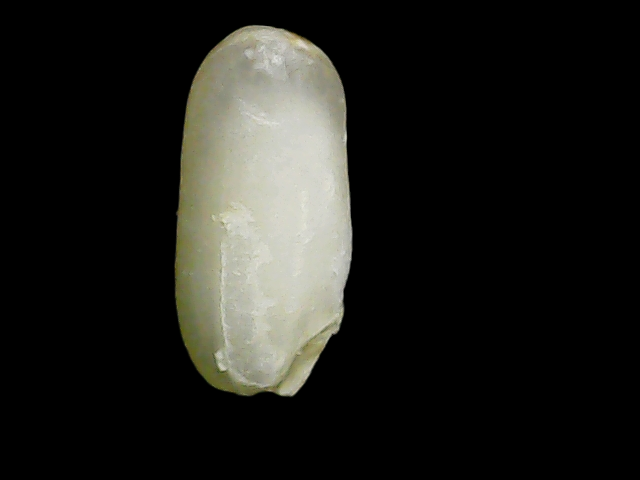
Rice variety: Binadhan24